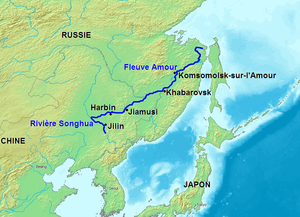
La catastrophe de l'usine pétrochimique de Jilin en Chine consiste en une série d'explosions qui se sont produites dans une usine pétrochimique de la ville de Jilin dans la province du même nom en Chine le 13 novembre 2005. Une quantité de benzène et de nitrobenzène, estimée à une centaine de tonnes, s'est alors déversée dans la rivière Songhua, un important affluent du fleuve Amour.